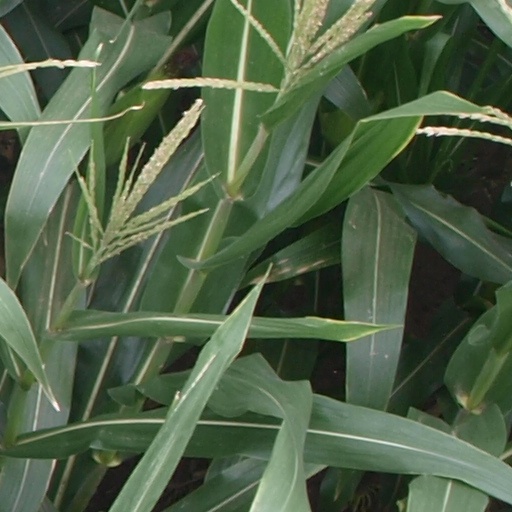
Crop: maize; corn